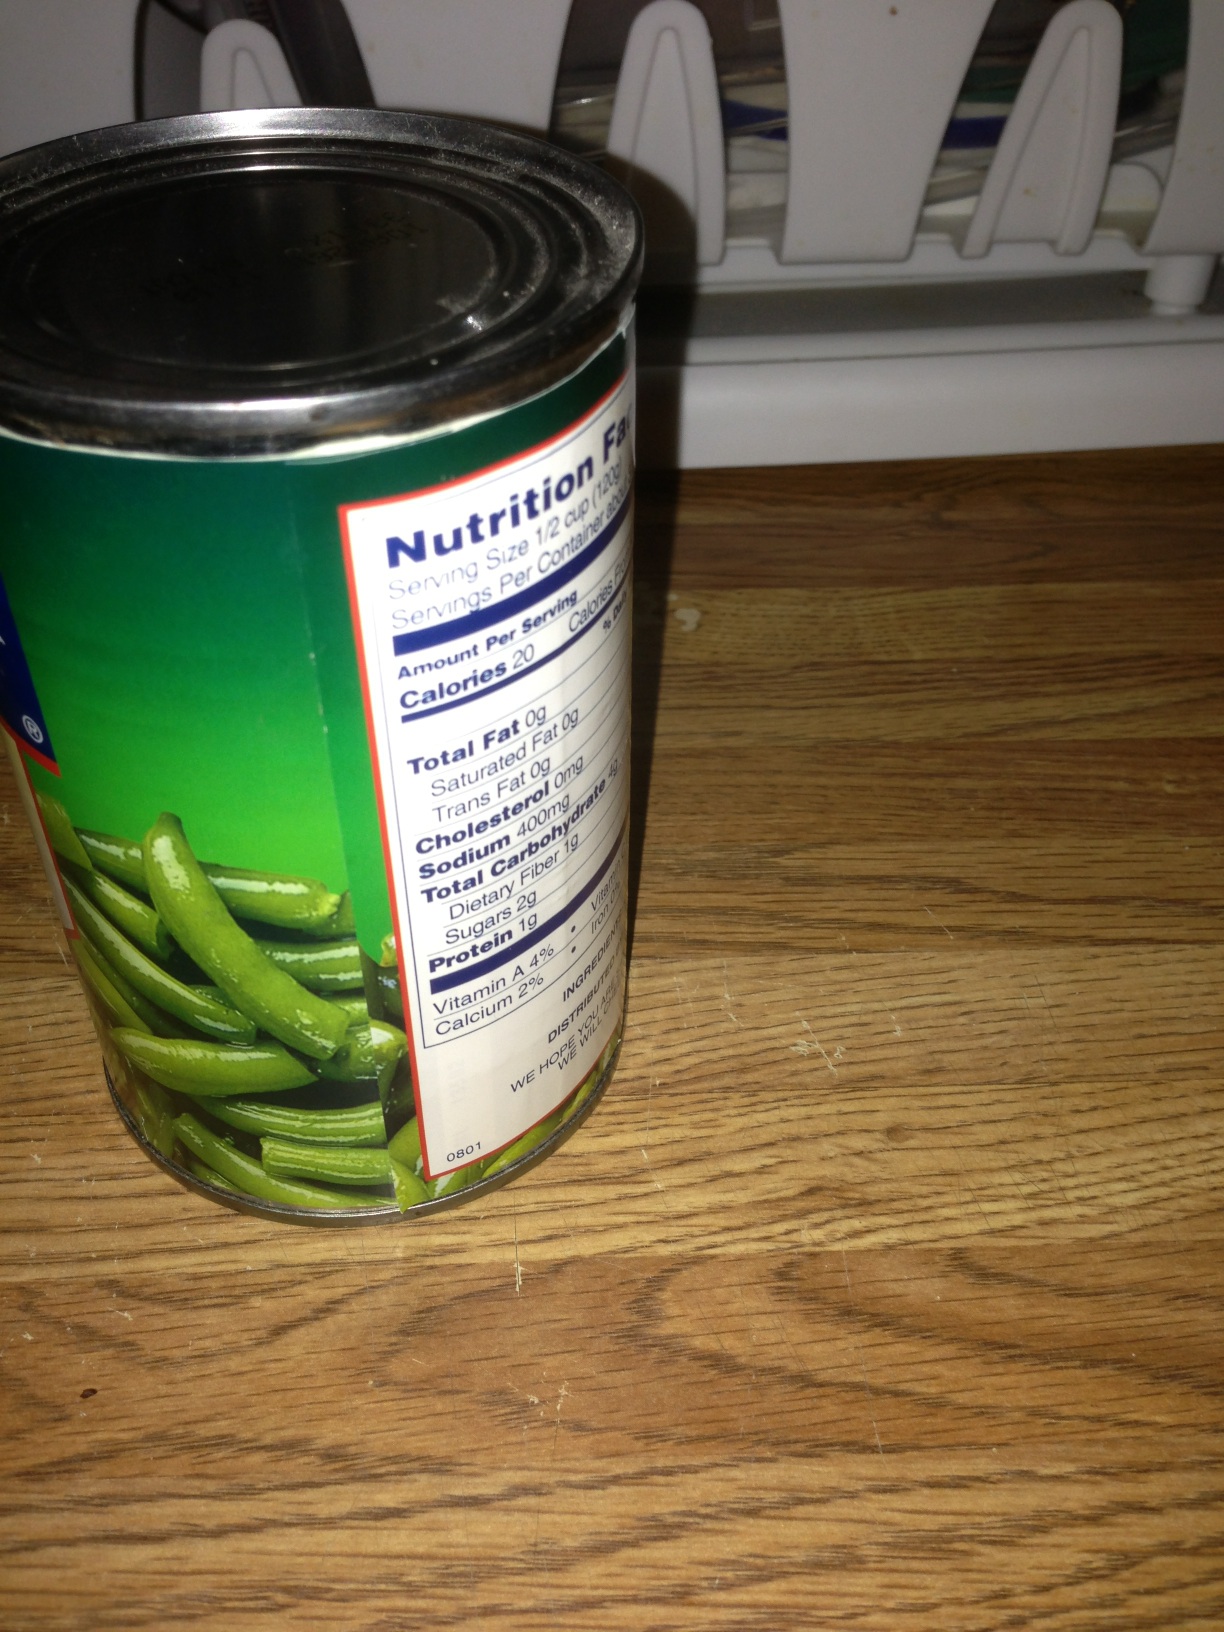Question: what is this canned good?
Answer: green beans